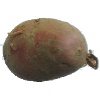
Label: Potato Red 1